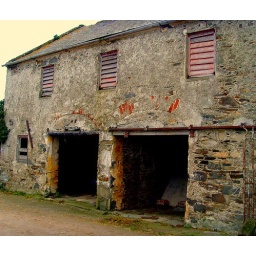
on a remote road near portaferry some beautiful buildings